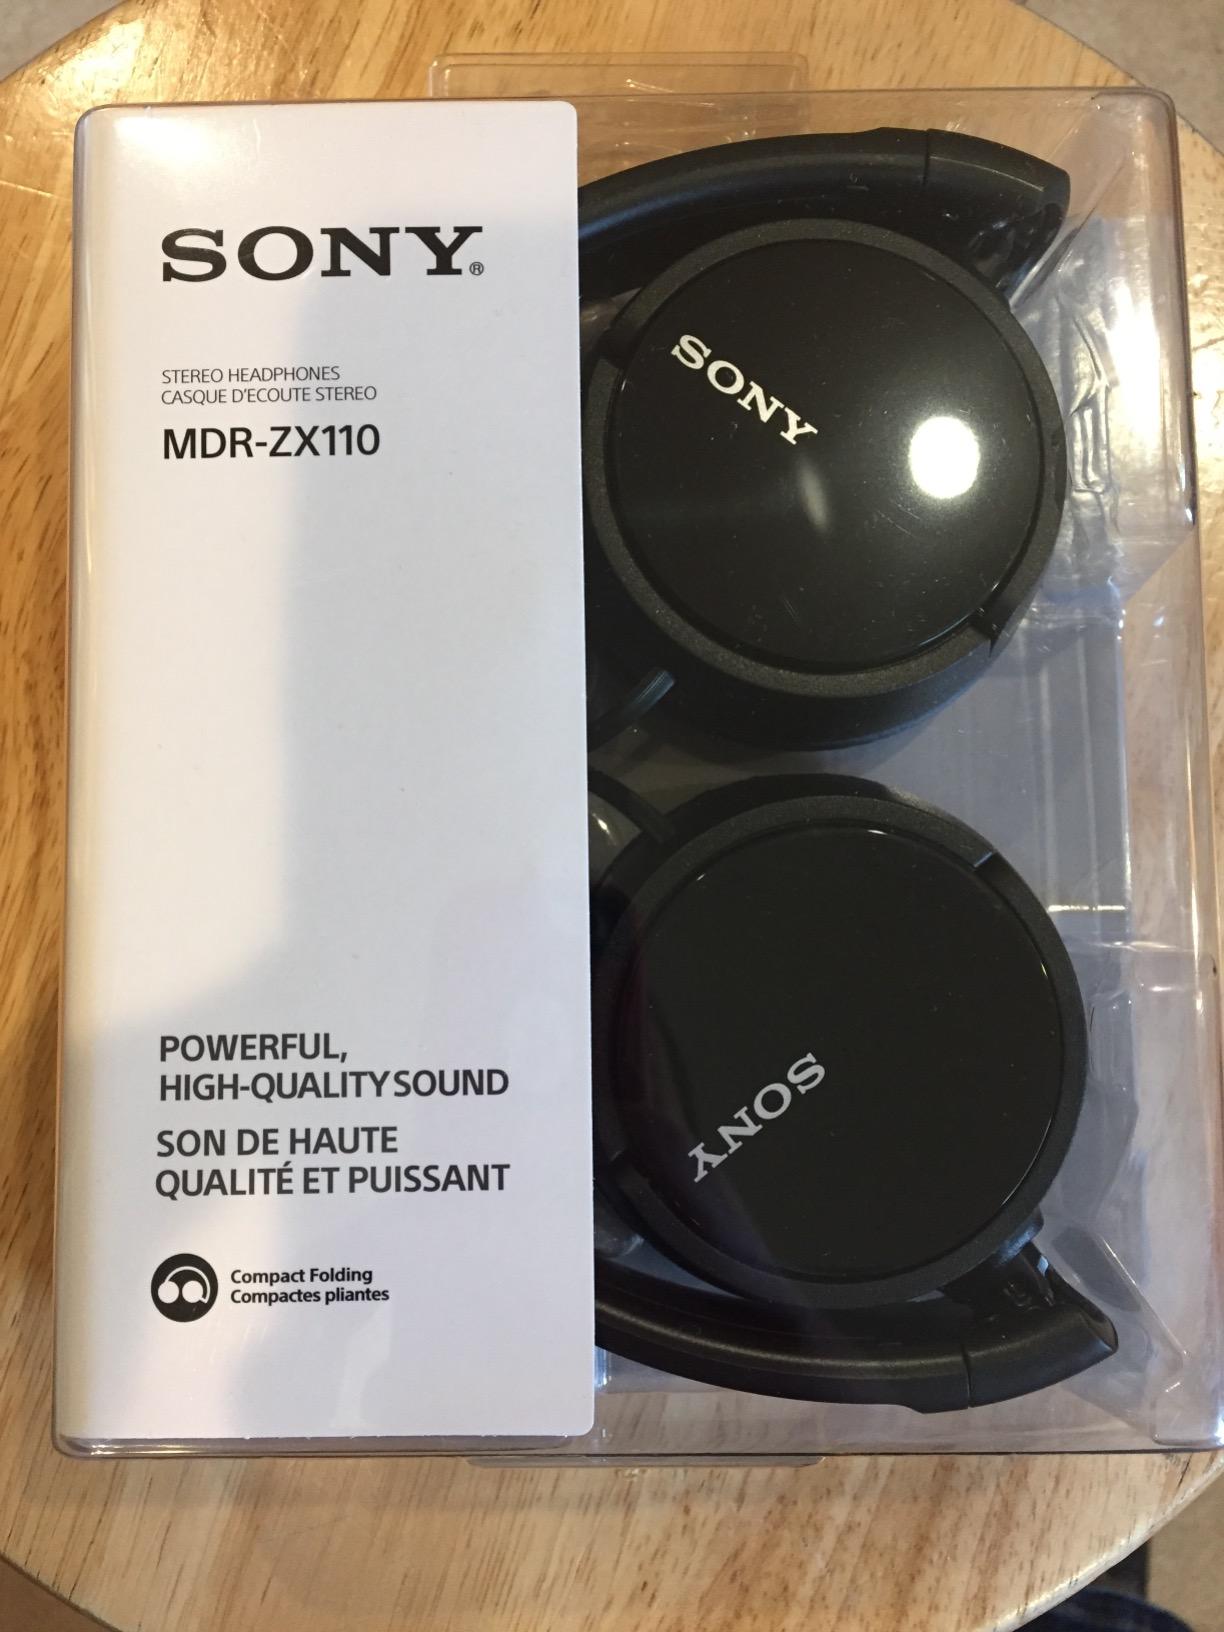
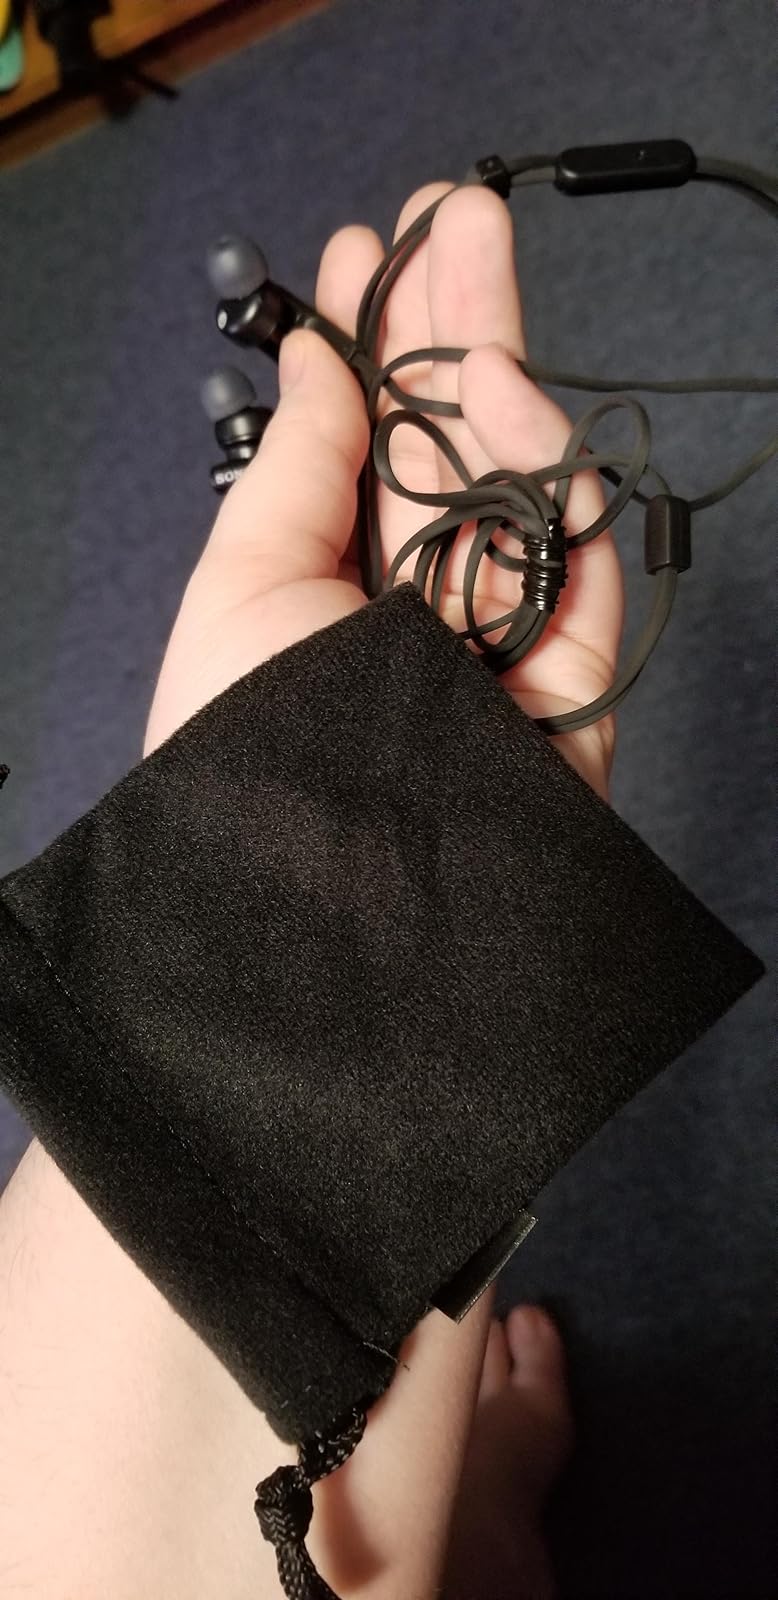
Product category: headphones
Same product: no